General Permitted Development Order

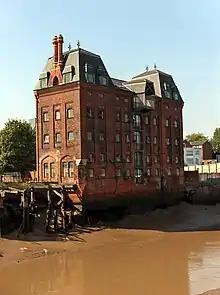
Warehouse conversion to flats in Hull. Development of this type is sometimes allowed under the GPDO.

The Town and Country Planning (General Permitted Development) (England) Order 2015 (SI 2015/596) (the "GPDO 2015") is a statutory instrument, applying in England, that grants planning permission for certain types of development without the requirement for approval from the local planning authority (such development is then referred to as permitted development).